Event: Nepal Earthquake
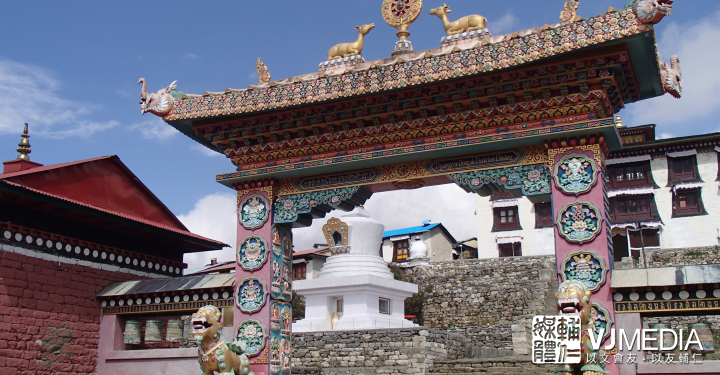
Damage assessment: no_damage